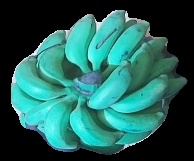
Variety: elakki-bale
Grade: grade3